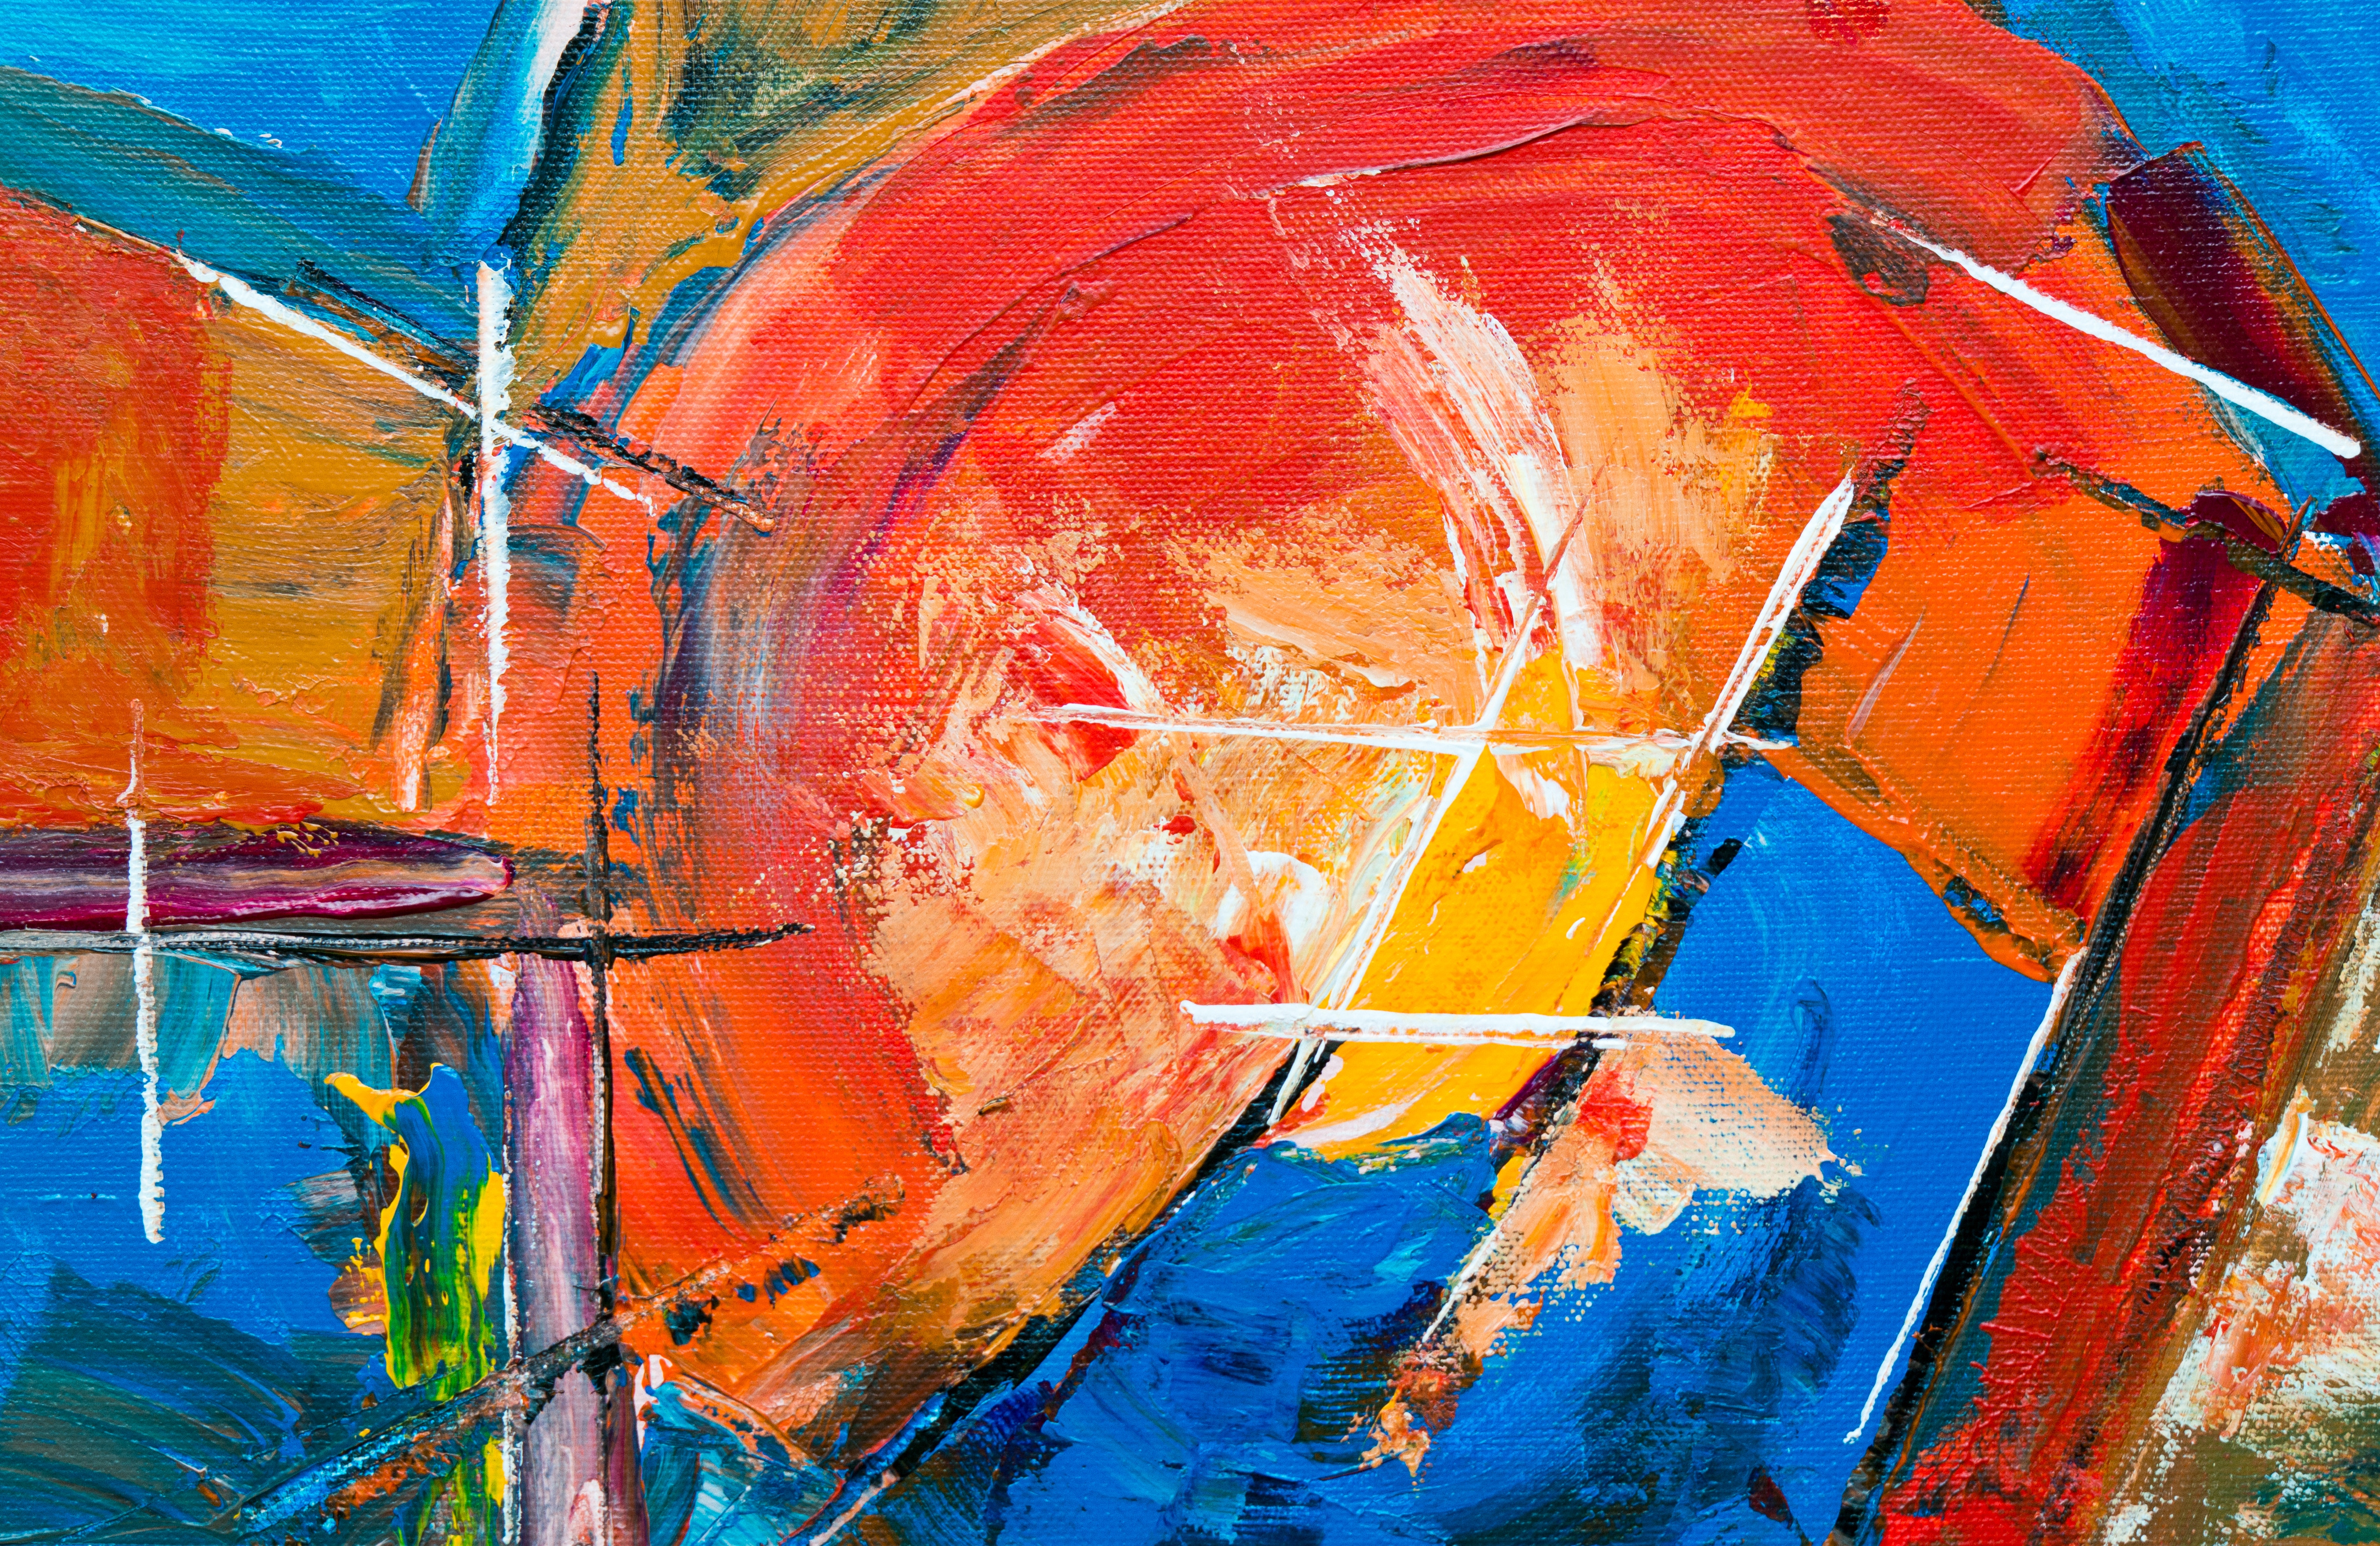
modern art, blue, painting, orange, red, acrylic paint, art, child art, visual arts, paint, watercolor paint, artwork, Colorfulness